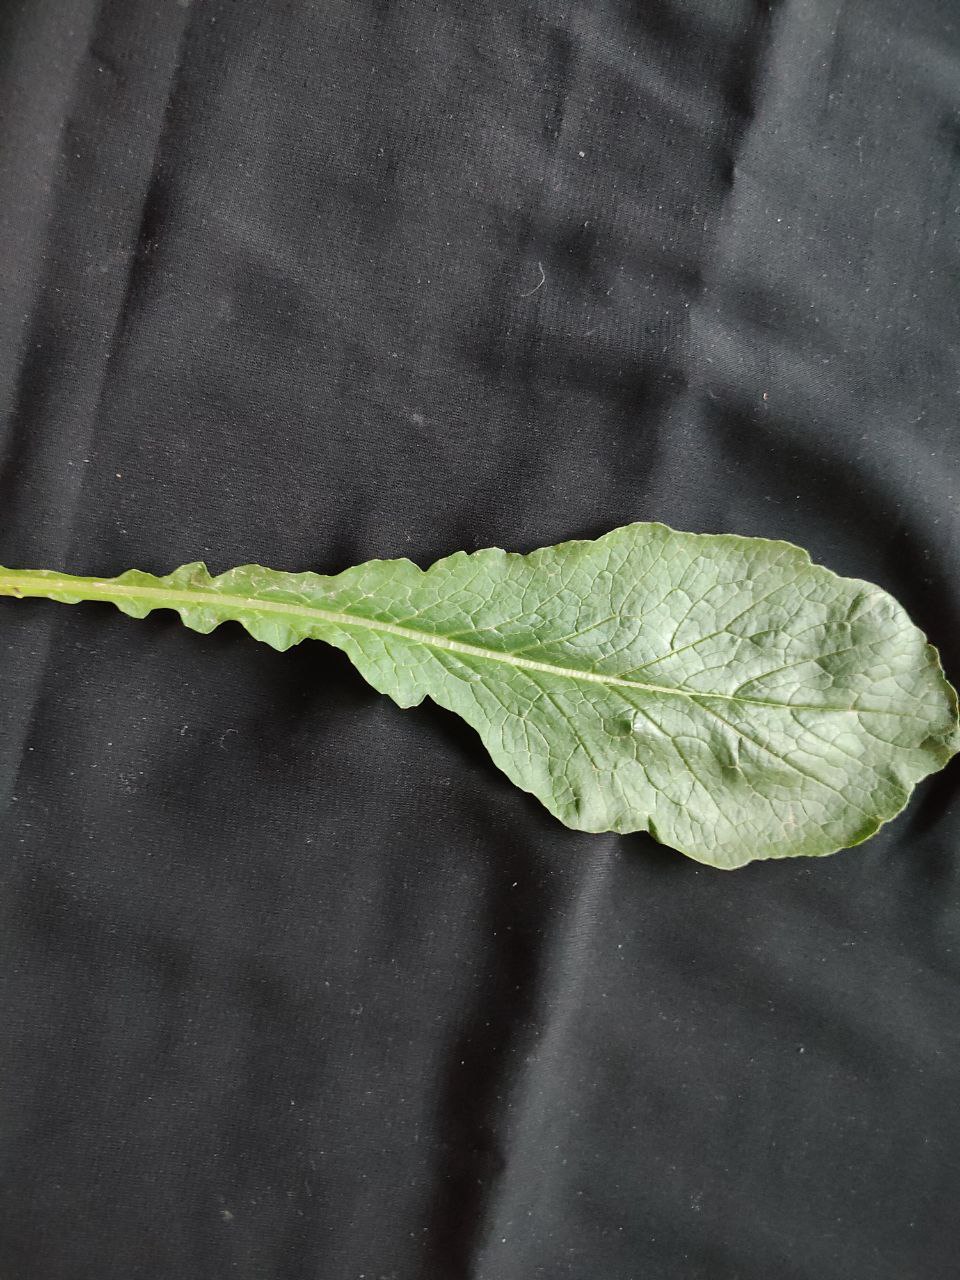
Label: Fresh leaf